Cherokee Freedmen

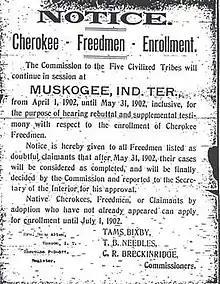
Cherokee Freedmen Enrollment Notice, 1902

Slavery was a component of Cherokee society prior to European colonization, as they frequently enslaved enemy captives taken during times of conflict with other Indigenous tribes. By their oral tradition, Cherokee people traditionally viewed slavery as the result of an individual's failure in warfare and as a temporary status, pending release or the slave's adoption into the tribe. During the late 17th and early 18th century, Carolinian settlers purchased or impressed Cherokees as slaves.